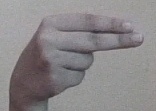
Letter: ain